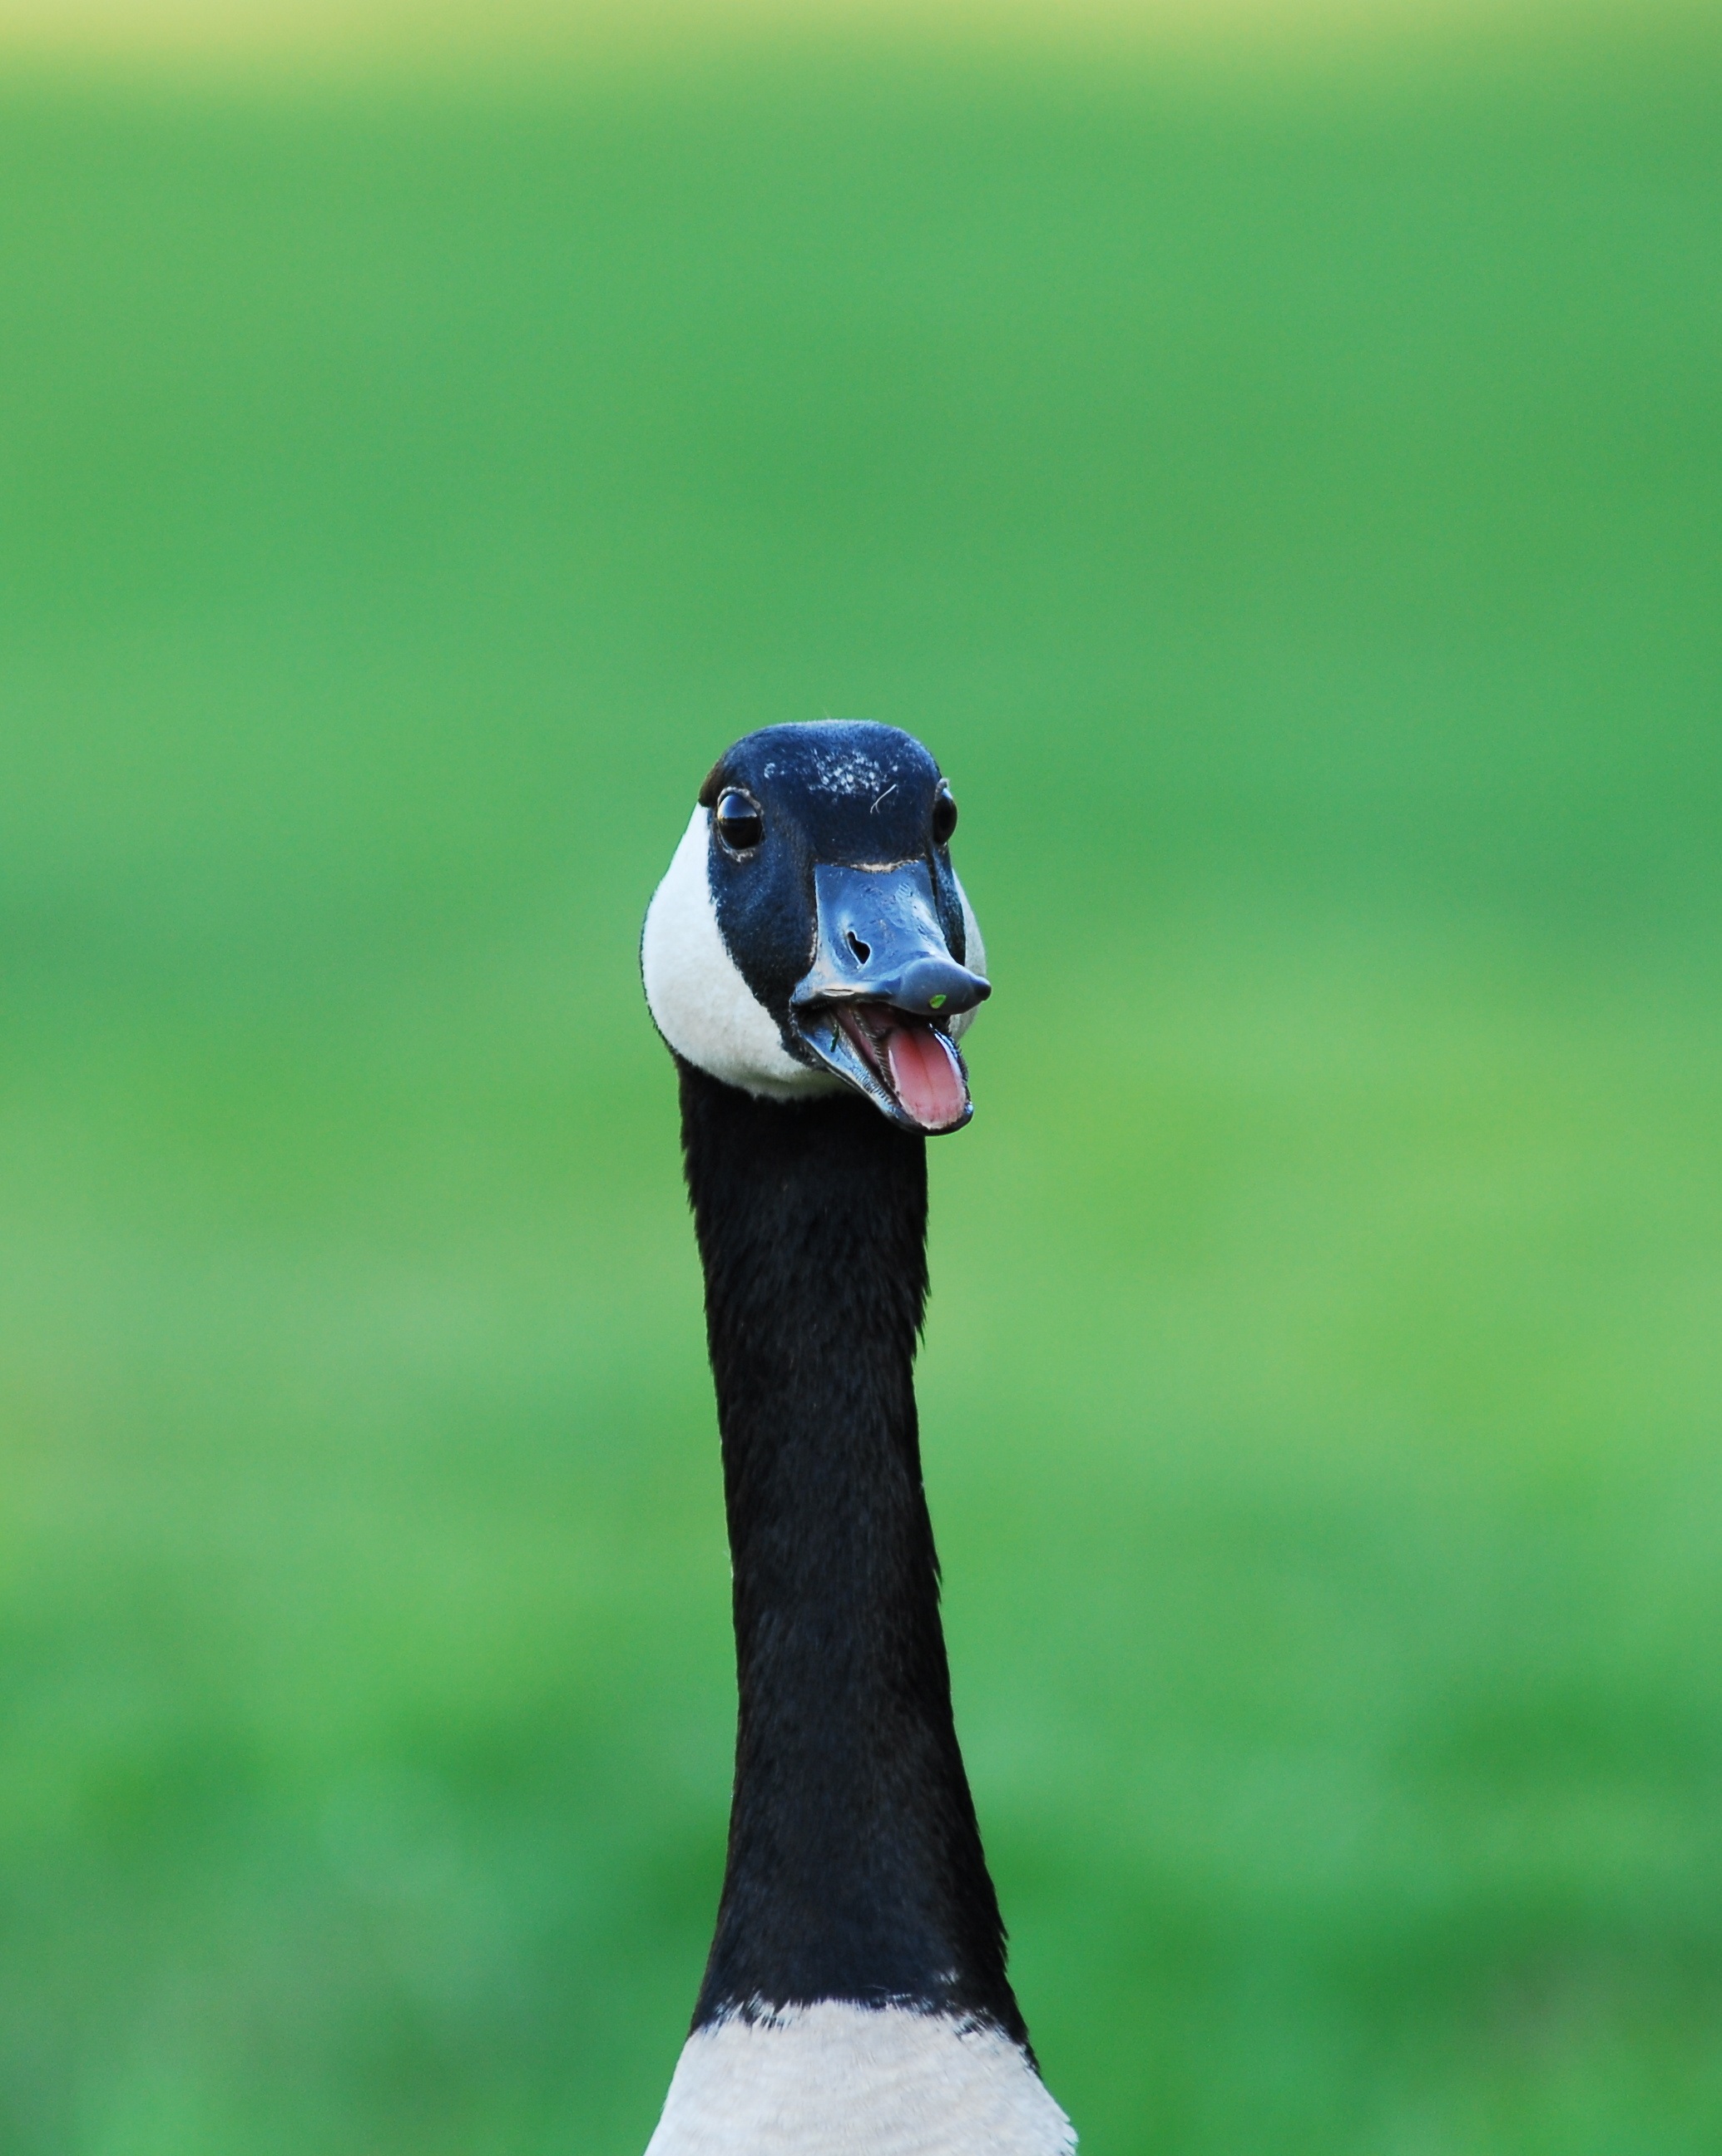
nature, bird, wildlife, beak, fauna, outdoors, duck, goose, geese, vertebrate, waterfowl, water bird, mallard, canada goose, ducks geese and swans